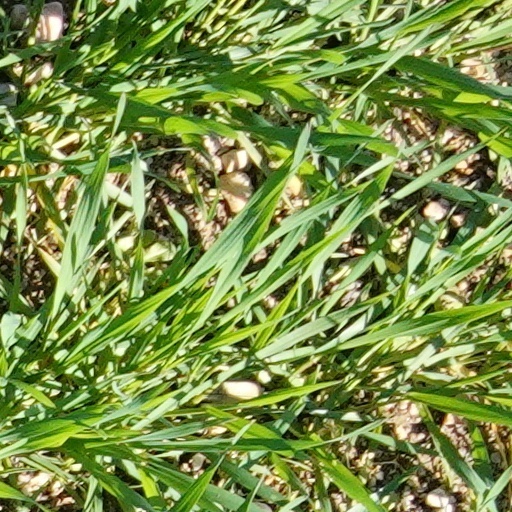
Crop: wheat